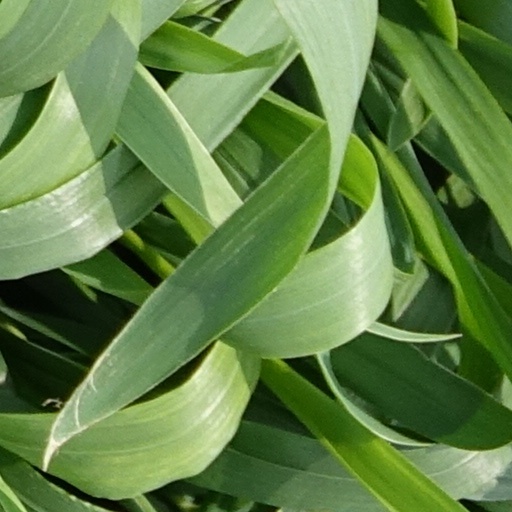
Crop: wheat